Censorship in Turkey

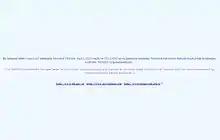
The notification used by TİB stating the legal authority under which the particular website is blocked.

Turkey's Internet censorship regime shifted from "moderate" to "severe" in late 2016 following a series of social media shutdowns, regional Internet blackouts and restrictions on VPN and Tor circumvention tools documented by independent digital rights watchdog Turkey Blocks. Months earlier, human rights research group Freedom House had already downgraded its outlook of internet freedom in the country to "Not Free," noting in its report that the assessment was made before further restrictions following the abortive military coup in July.